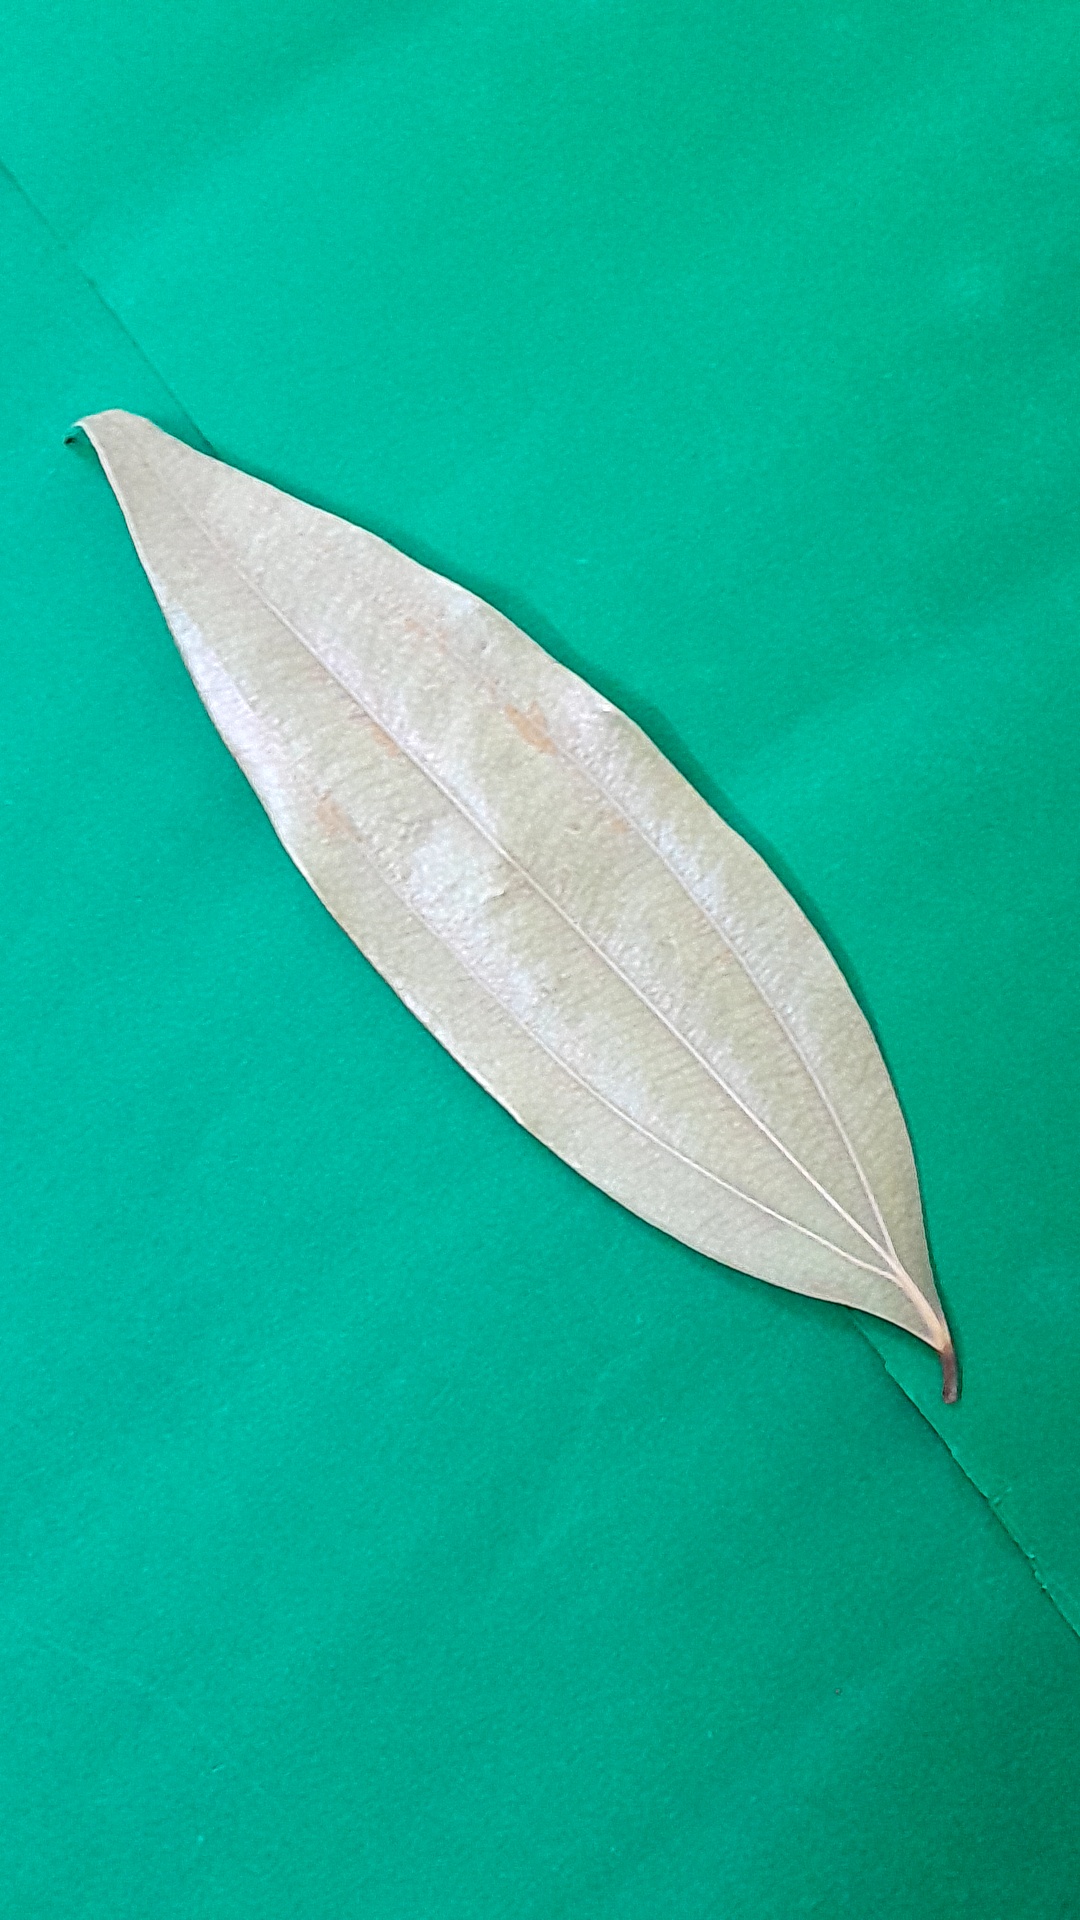
Label: Dry Leaf